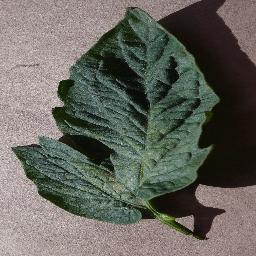
Label: Tomato___Spider_mites Two-spotted_spider_mite